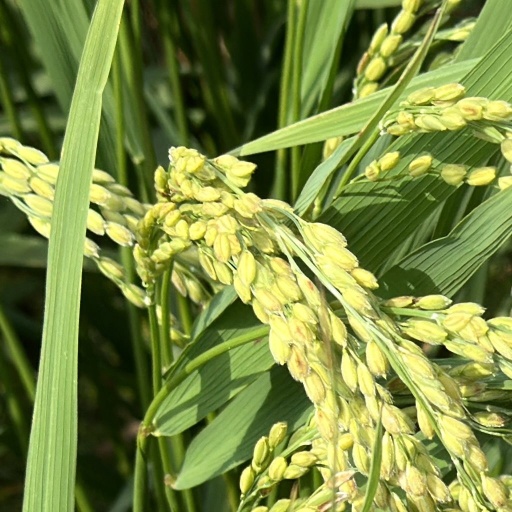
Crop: rice